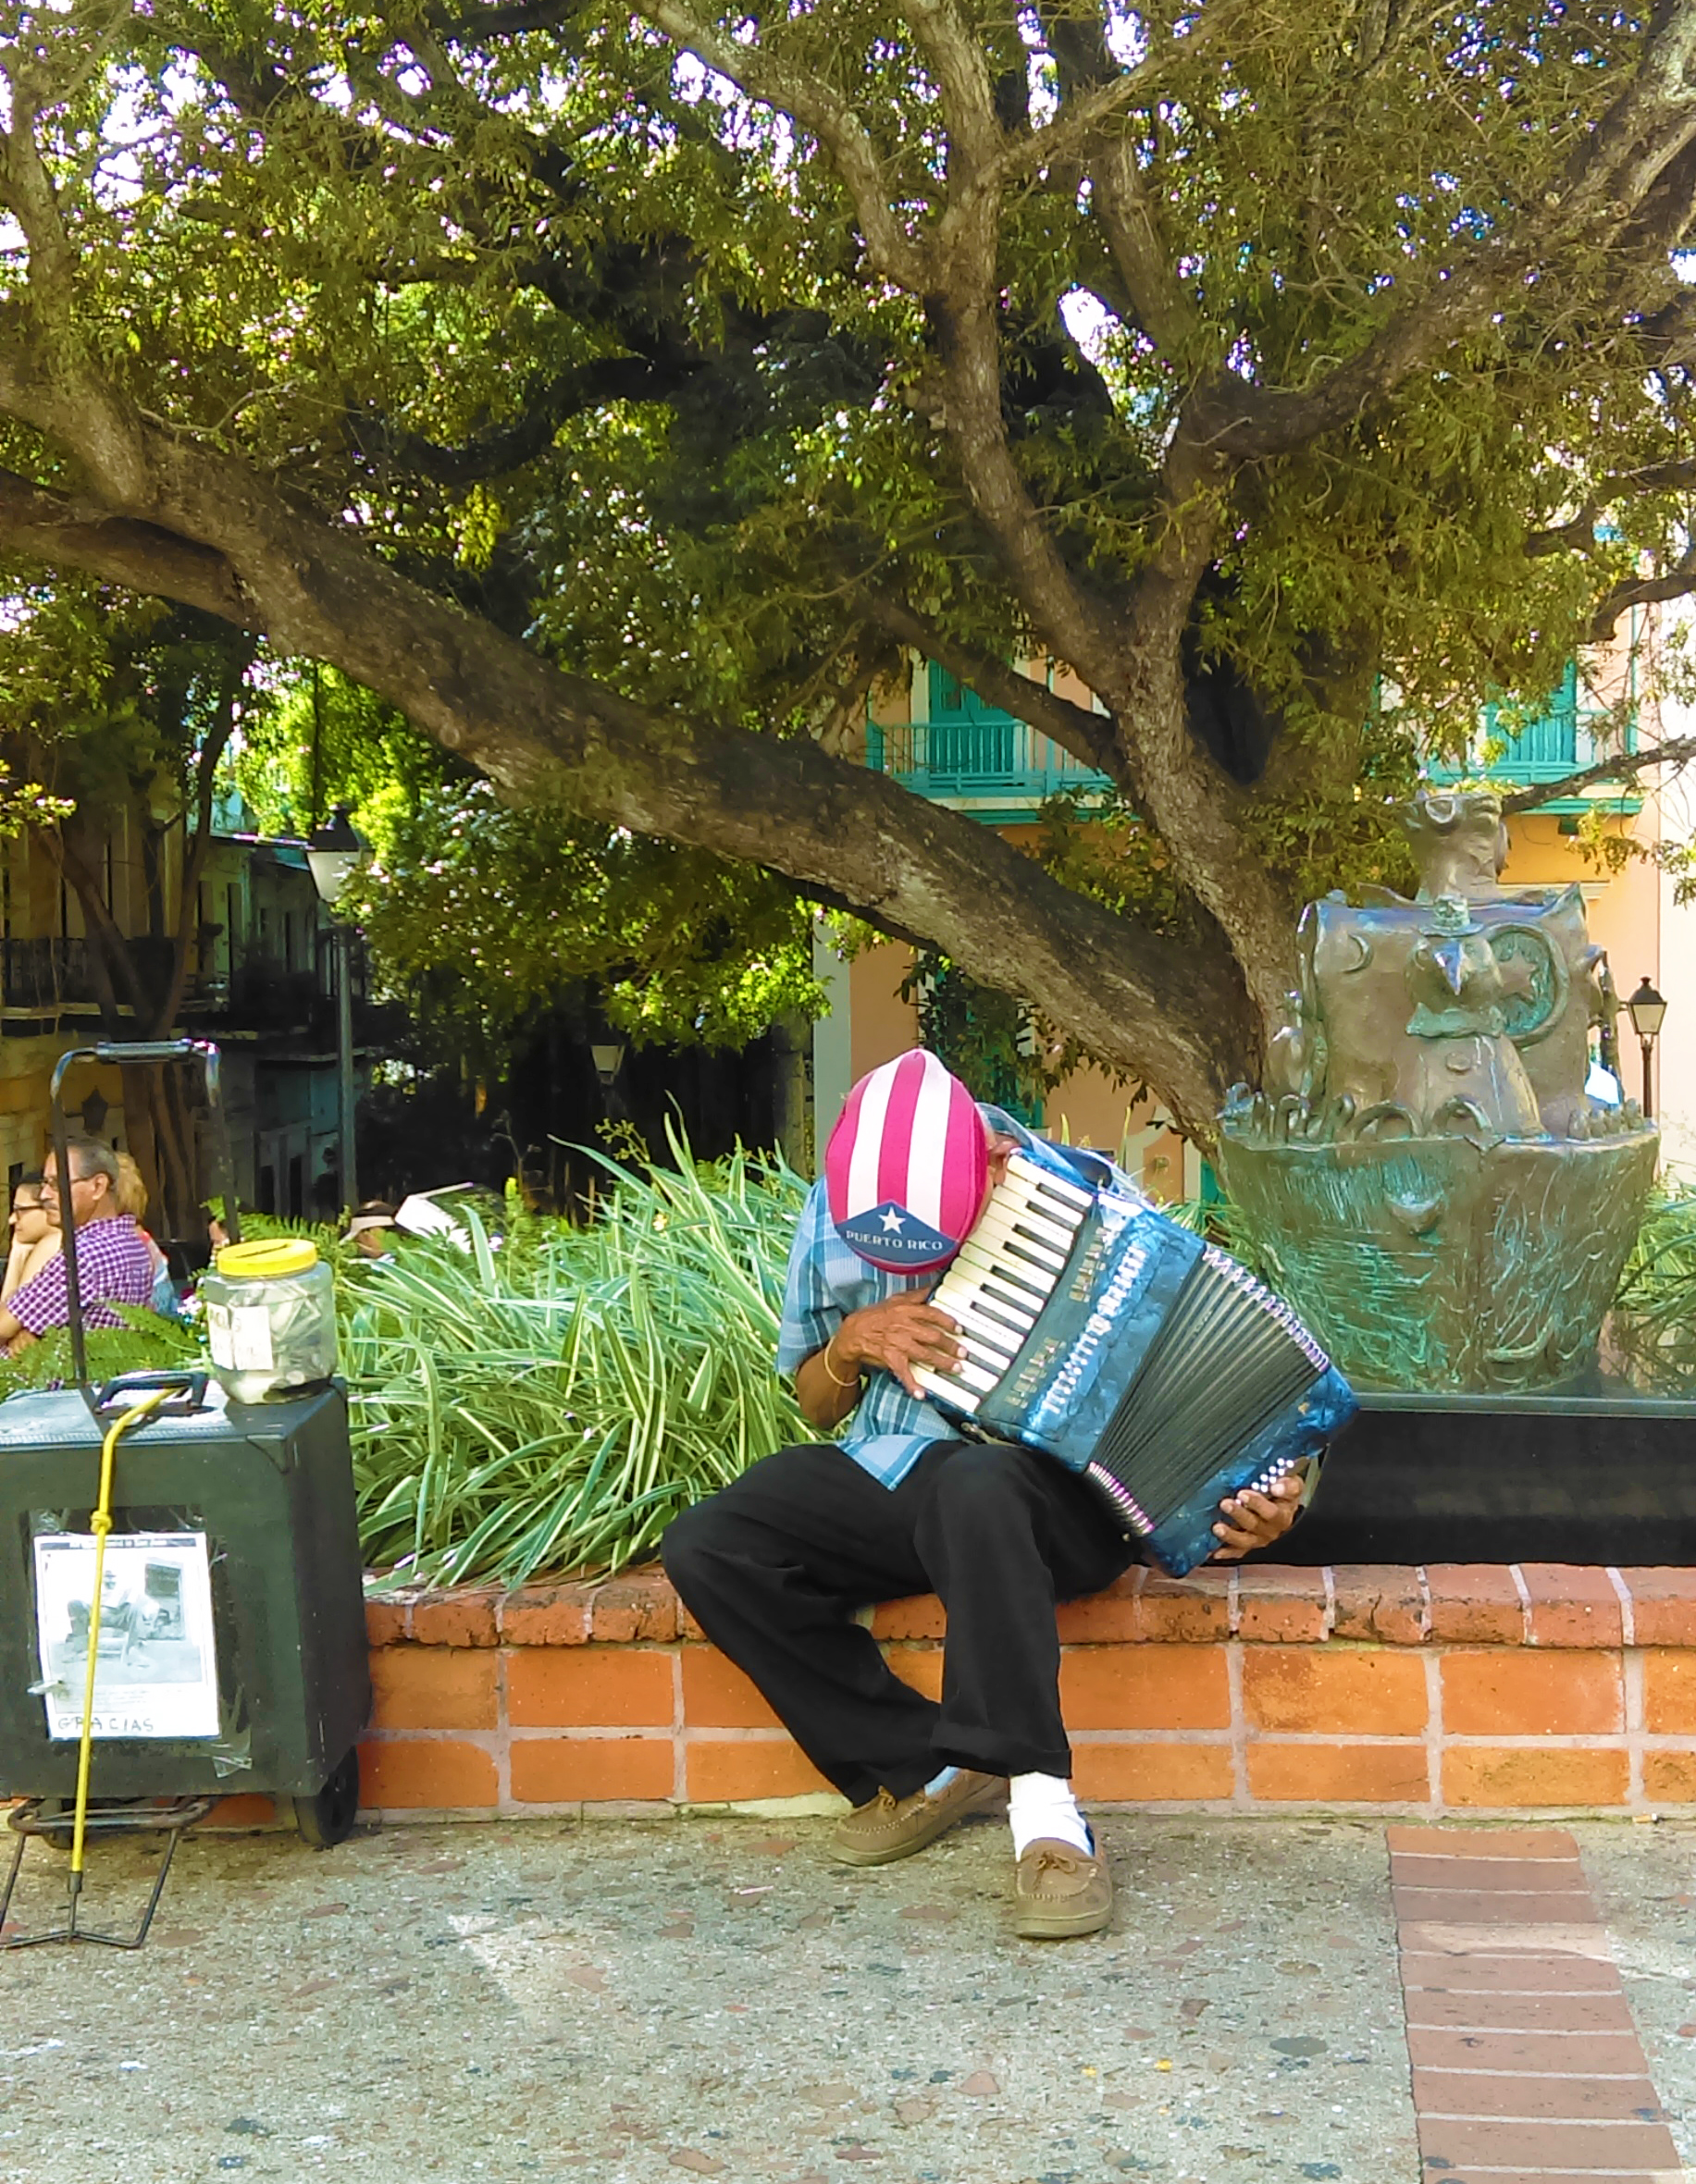
acordeon, old san juan, puerto rico, tree, green, plant, woody plant, public space, leisure, recreation, vacation, grass, fun, tourism, sidewalk